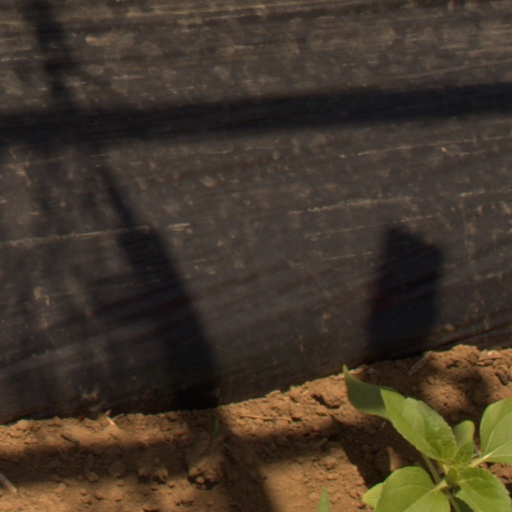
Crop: Jerusalem artichoke